John Byrne (comics)

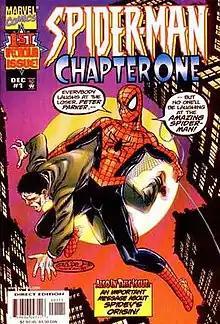
"Spider-Man: Chapter One" #1 (Dec. 1998). Cover art by Byrne, a homage to the cover for "Amazing Fantasy" #15 (Aug. 1962), which was the first appearance of Spider-Man.

On the request of editor Mark Gruenwald, Byrne wrote and drew a new series in 1989, "The Sensational She-Hulk" (maintaining the 1985 graphic novel's title). Gruenwald directed that it be significantly different from the character's previous series, "The Savage She-Hulk". Byrne's take was comedic and the She-Hulk, who was aware she was in a comic book, regularly broke the fourth wall, developing a love-hate relationship with her artist/writer by criticizing his storylines, drawing style, character development, etc. Byrne left the book after writing and drawing the first eight issues. Byrne was asked for input on writer Dwayne McDuffie's "She-Hulk: Ceremony" limited series, and according to Byrne, most of his objections to the story and notations of errors were ignored, and his editor, Bobbie Chase, "was rewriting my stuff to bring it into line with" the story in "Ceremony". Upon complaining to DeFalco, Byrne says he was fired from his series. He later returned to write and draw issues #31–50 under new editor Renée Witterstaetter.